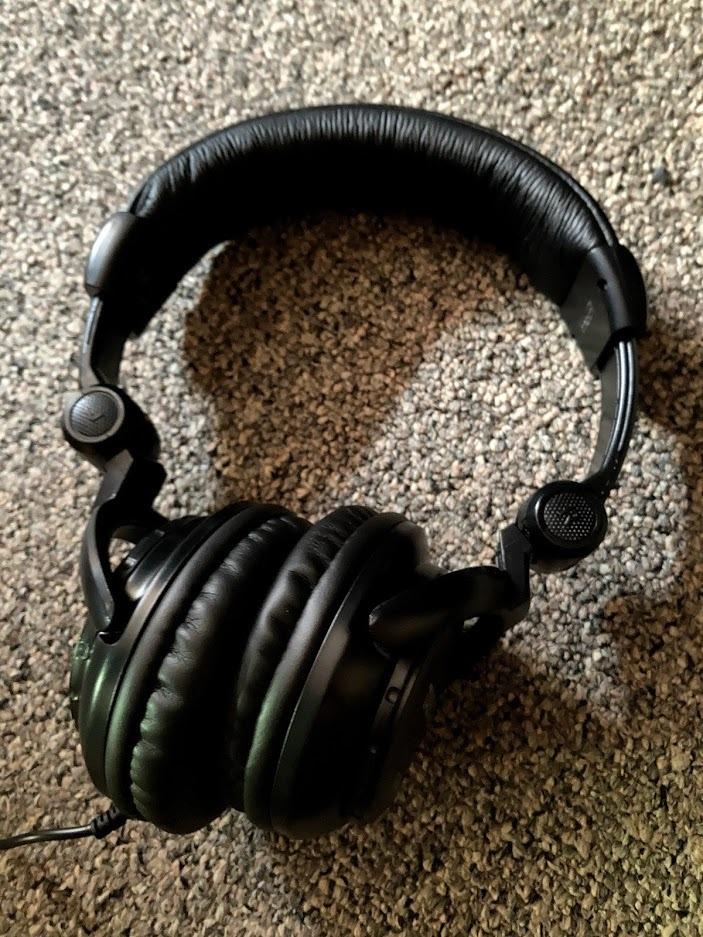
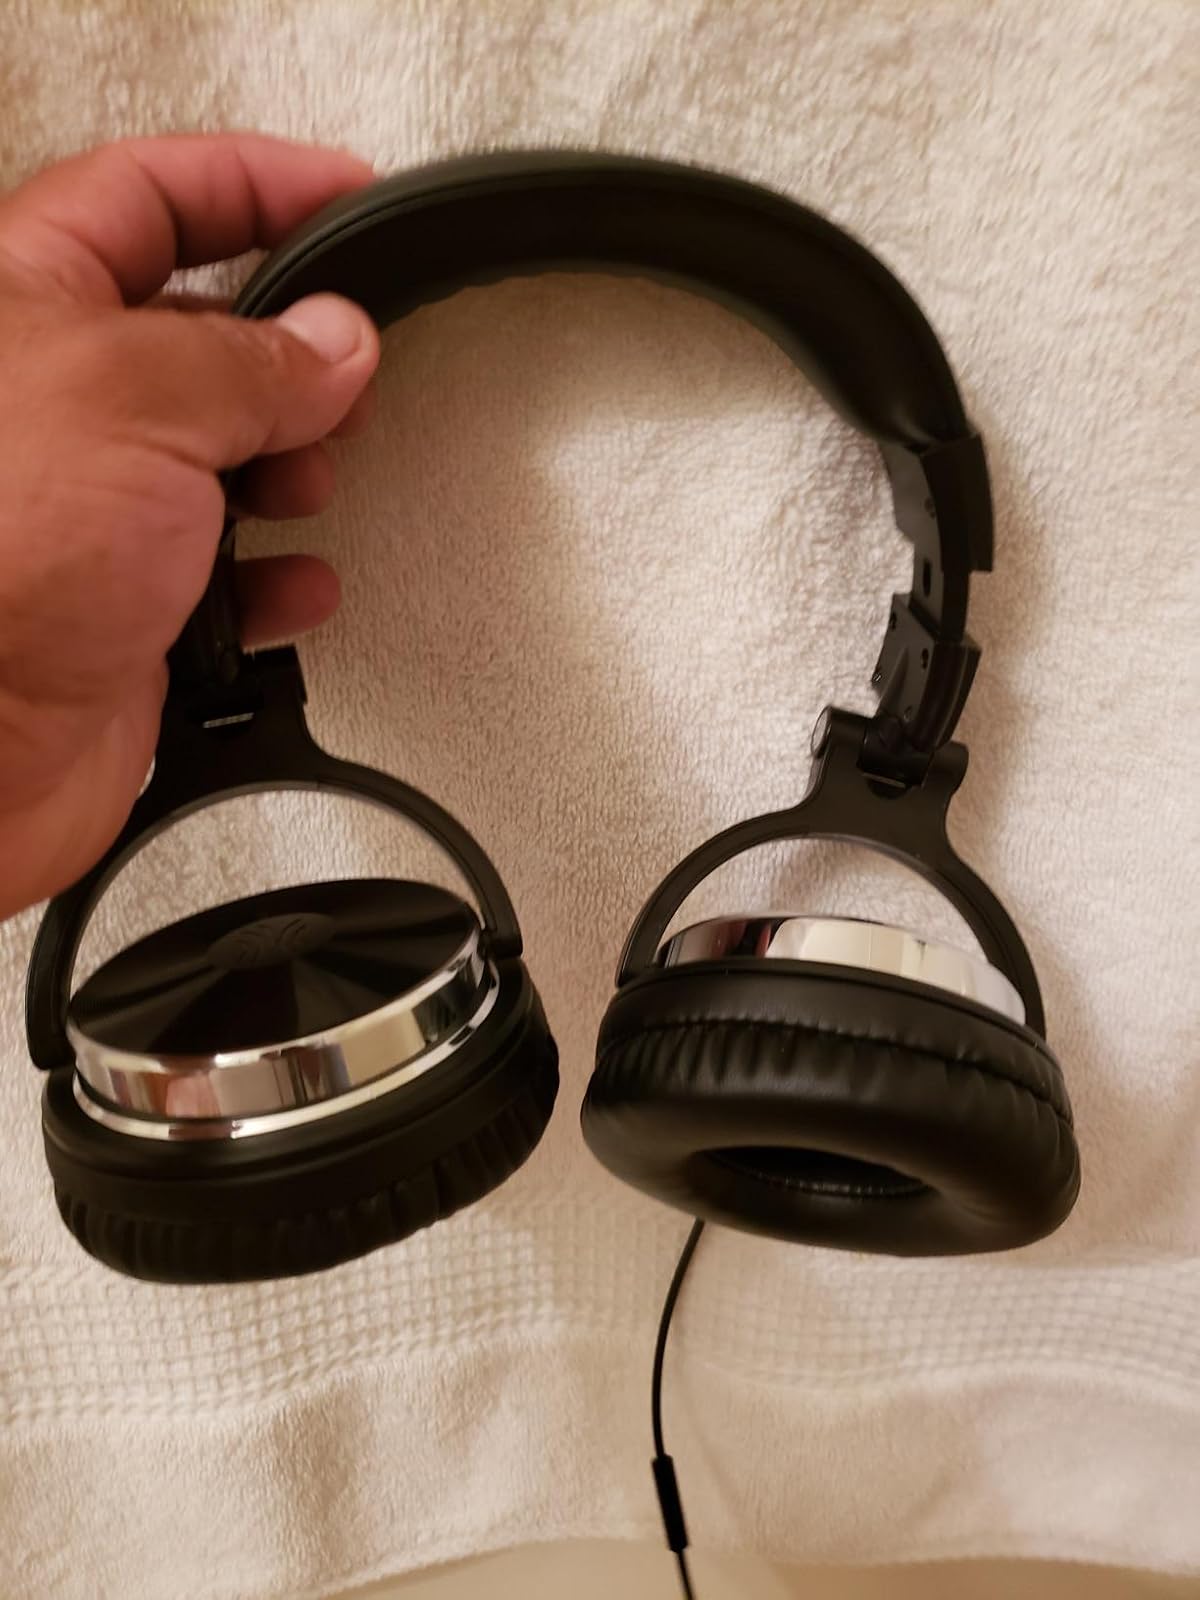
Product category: headphones
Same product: no